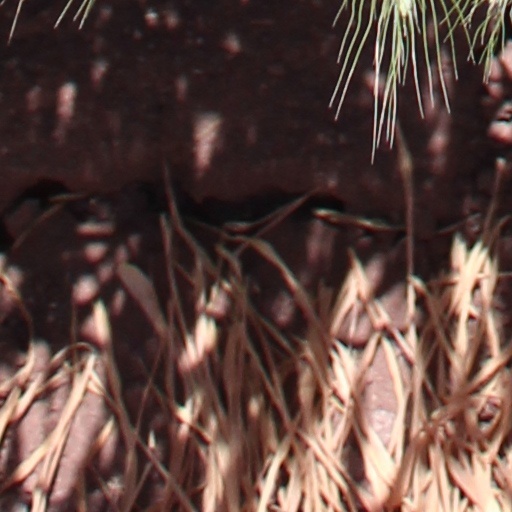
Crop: wheat